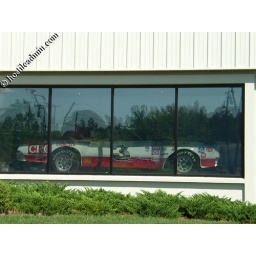
#3 stock car in the window at Richard Childress Racing.